Loretta Chen

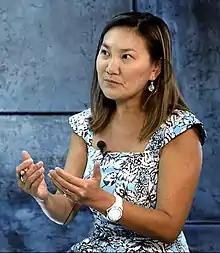
Chen interviewed in 2019

Loretta Chen (born 2 December 1976), is a Singaporean technopreneur, investor, theatre director, television presenter, radio personality, academic and author. She was Co-Founder, Group Business Development & Creative Director of The Activation Group, a regional creative agency and production house. She is currently based in Honolulu but is visiting professor at the School of Leadership and Organisational Studies at the University of Southern Maine. She is also visiting professor in Stanford University, Dartmouth College, Carnegie Mellon, Ritsumeikan Asia Pacific University and University of Hawaii.